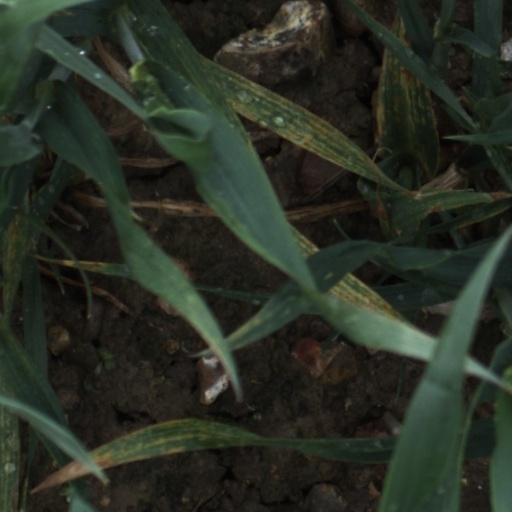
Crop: wheat